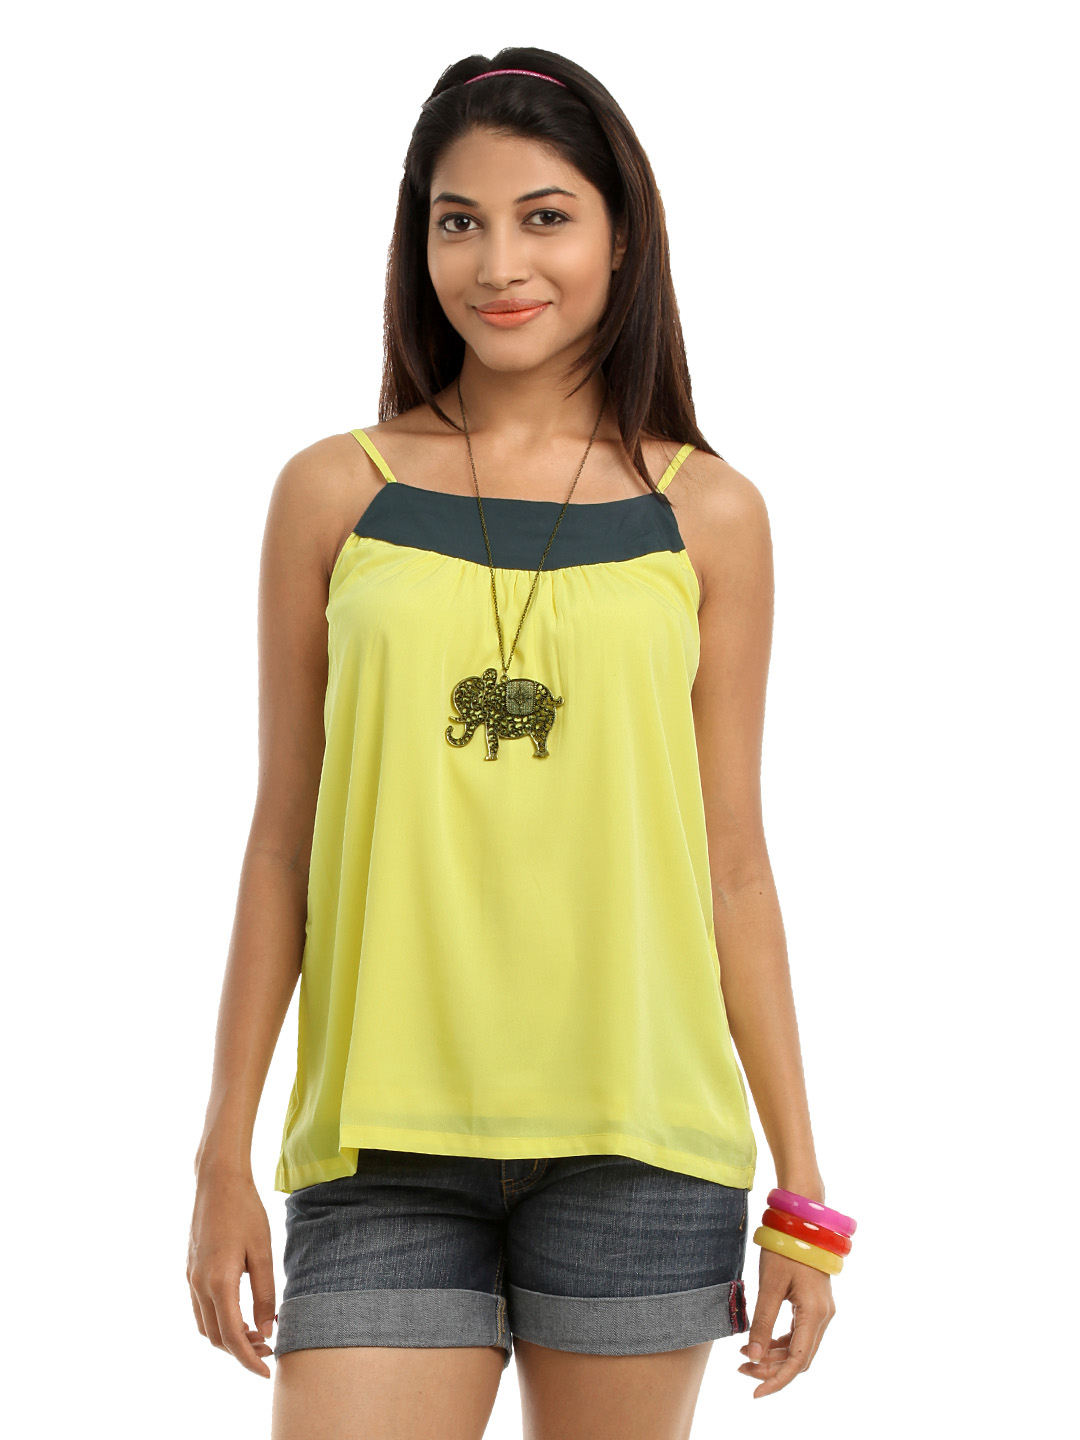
Vero Moda Women Yellow Top
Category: Apparel / Topwear / Tops
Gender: Women
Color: Yellow
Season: Summer 2012
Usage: Casual